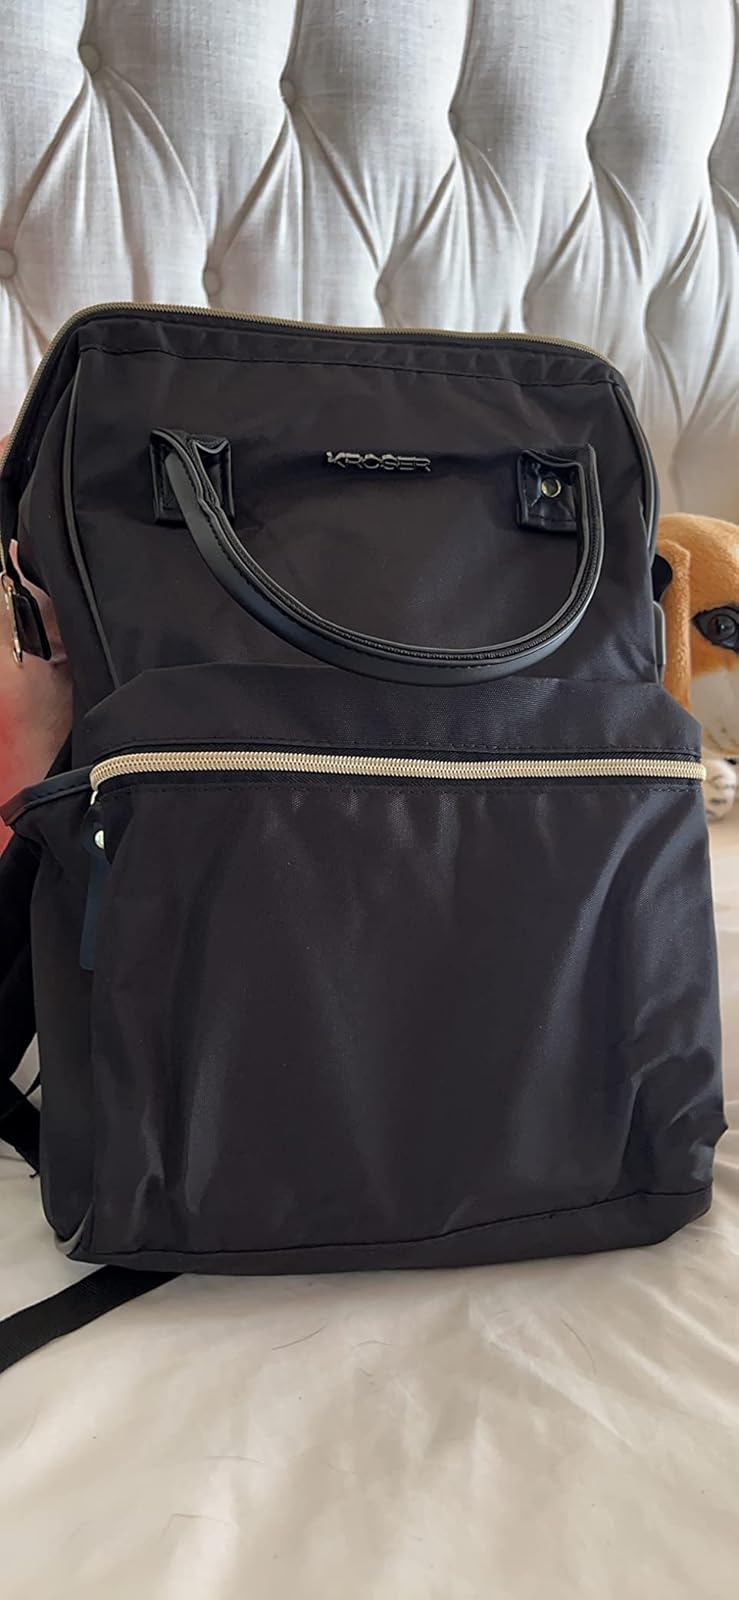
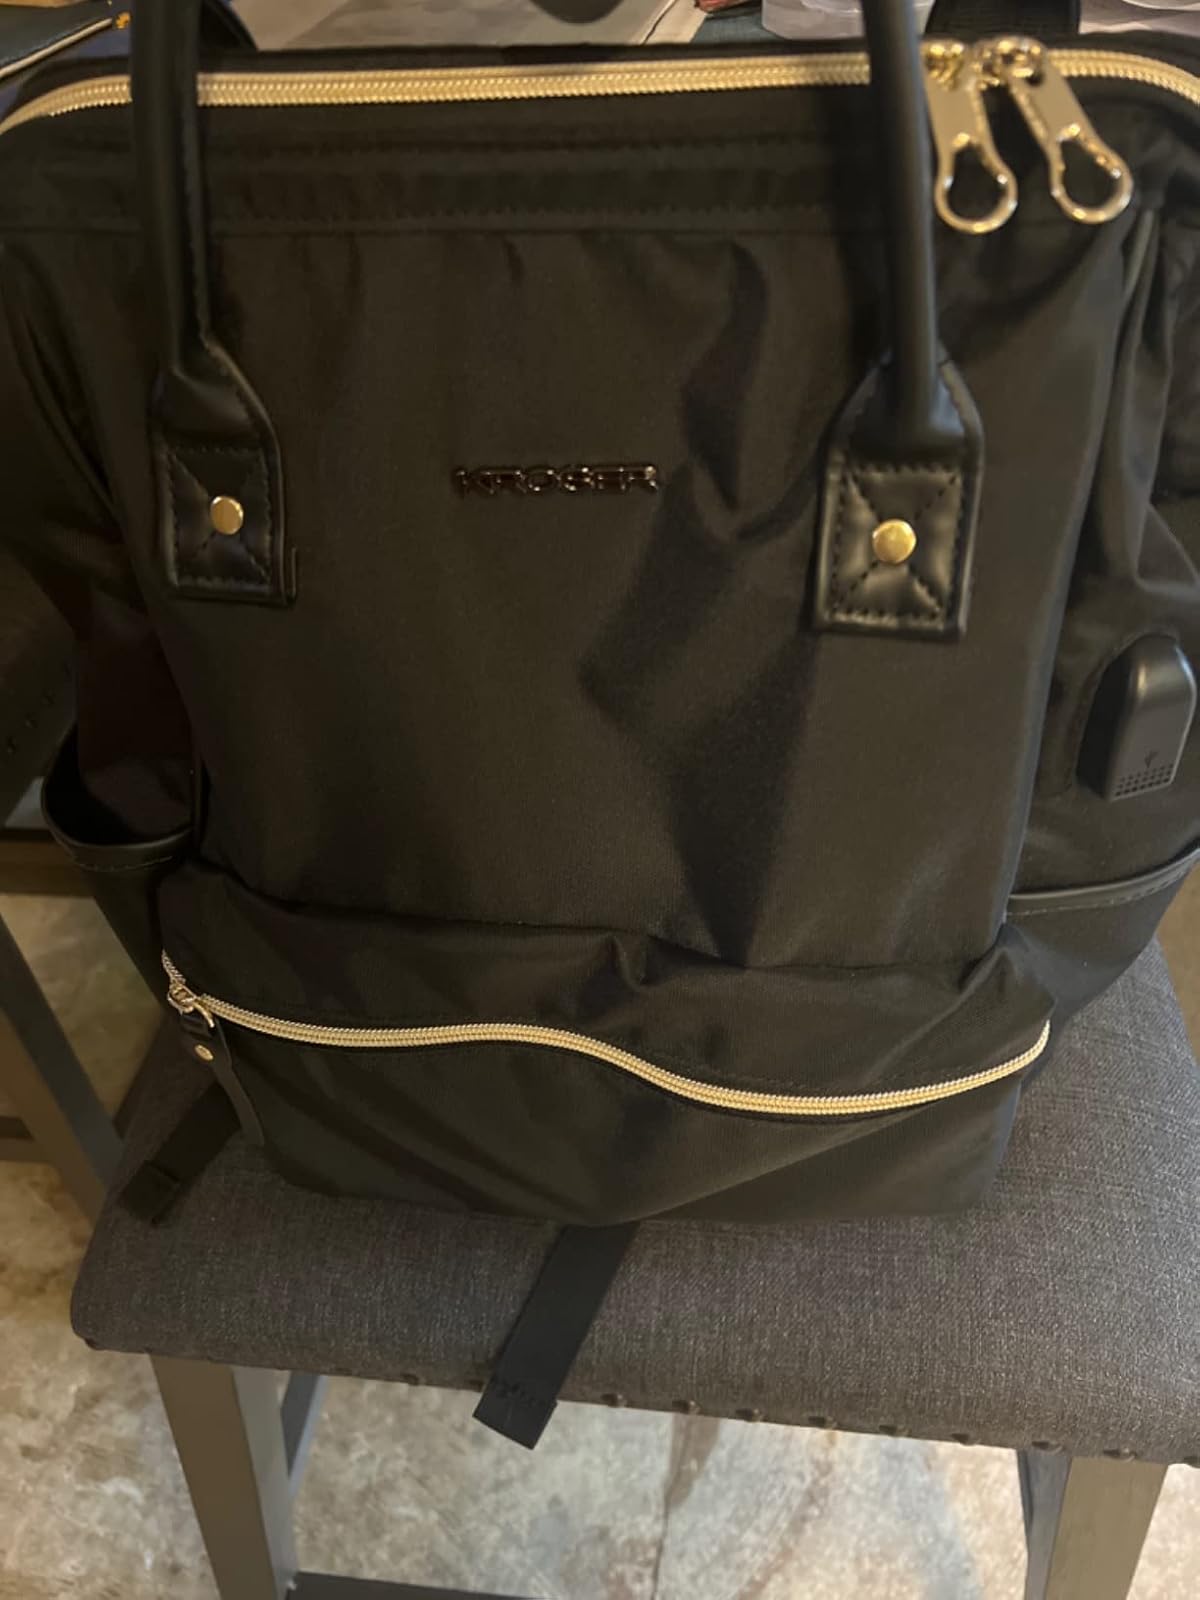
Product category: bag
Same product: yes